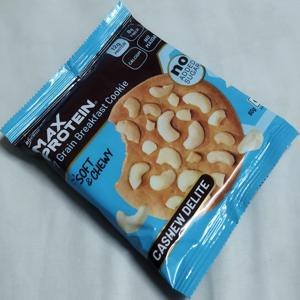
Label: plastics